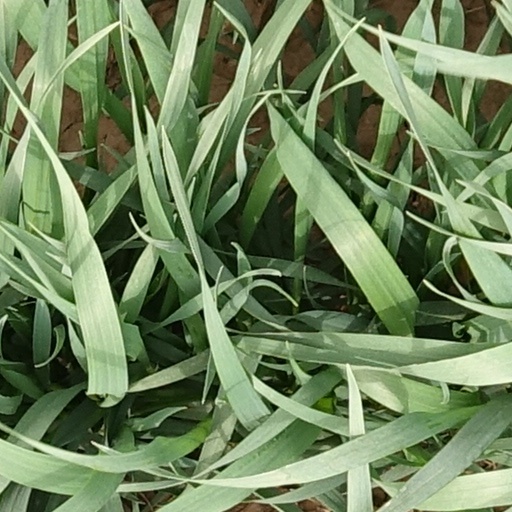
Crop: wheat